Rail rolling stock in New South Wales

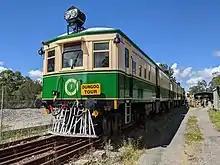
CPH1 railmotor

The H sets, or "OSCAR" (Outer-Suburban CAR) trains, were launched on 24 April 2006. The H sets were principally built to replace the G set Tangaras on outer-suburban services and the original order of V sets. They feature identical reversible seating to Hunter railcars, and one disabled toilet per four-car set, whilst the vestibules feature longitudinal seating and ceiling hand-grips. They run to Newcastle Interchange, Port Kembla and Kiama. These cars were built by UGL Rail. When the D sets are introduced, the H sets will also be displaced and moved onto the Sydney Trains suburban network.